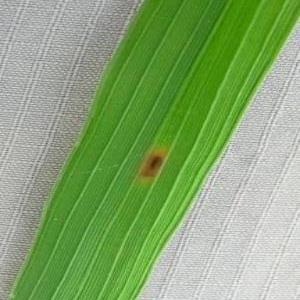
Disease: Brownspot